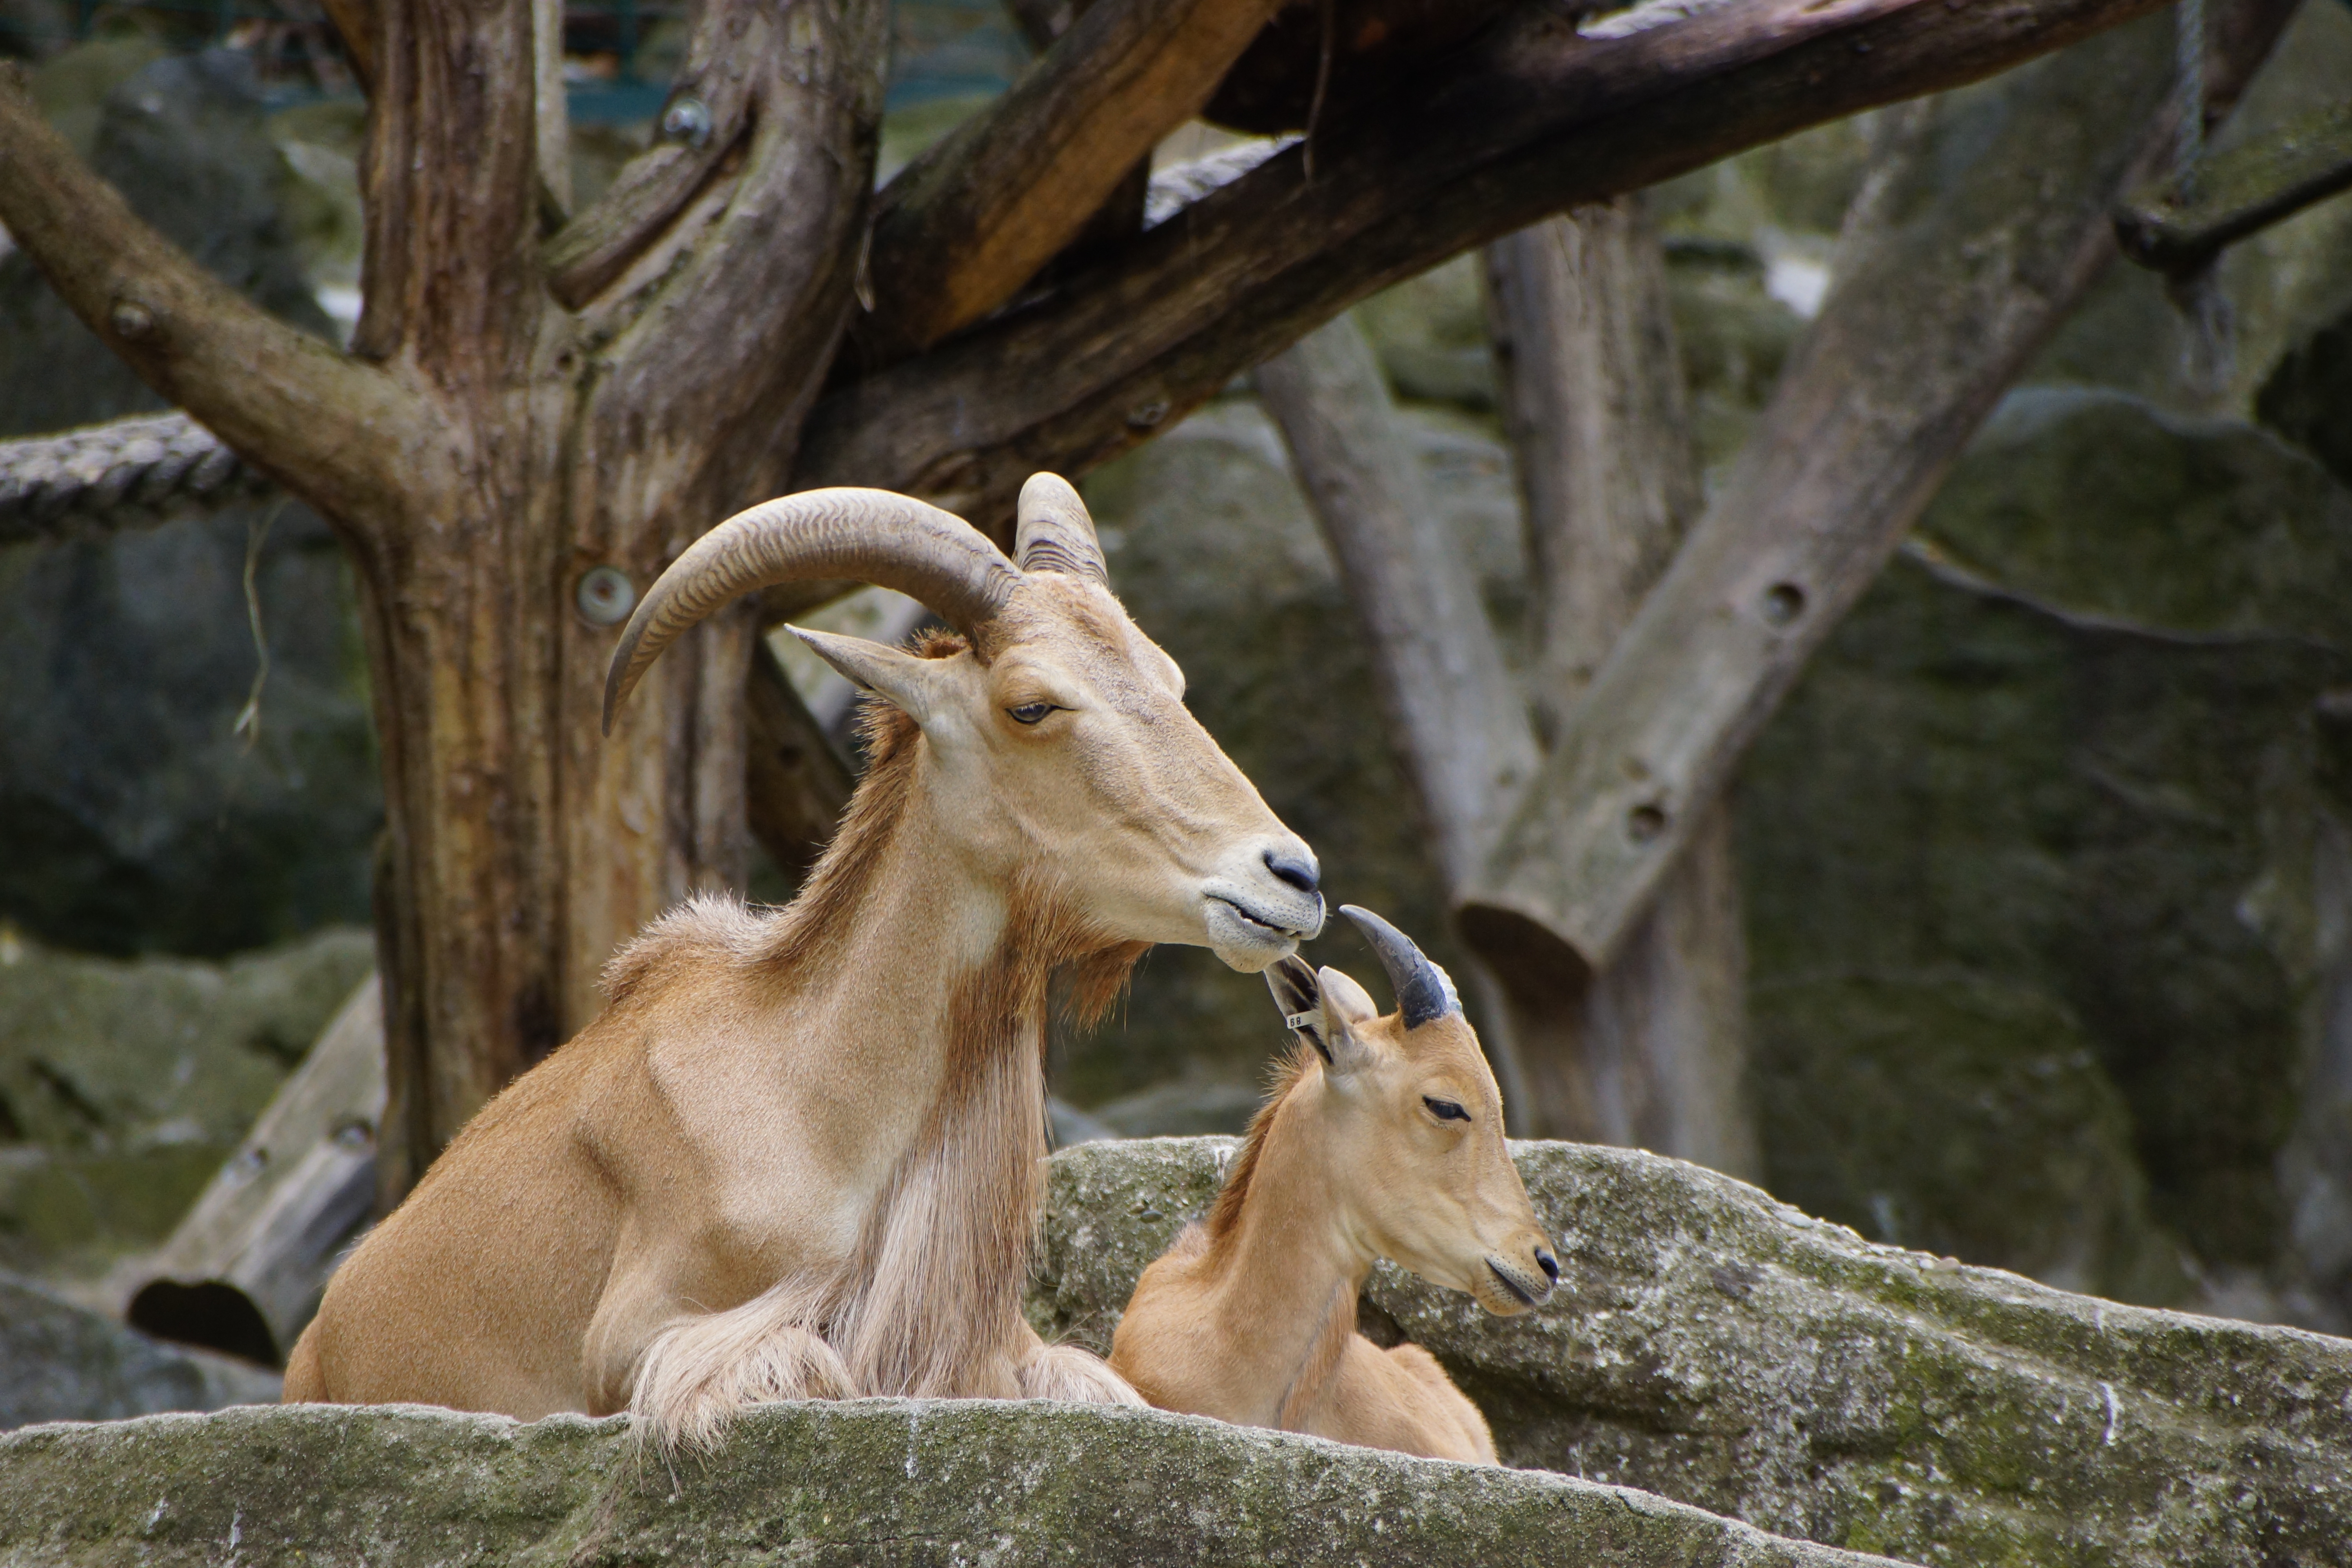
capricorn, vertebrate, wildlife, mammal, horn, barbary sheep, zoo, cow goat family, terrestrial animal, impala, goat antelope, fawn, goats, antelope